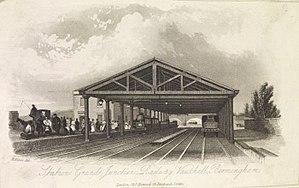
Les chemins de fer de Birmingham à Newton appelés aussi Grand Junction Railway ou GJR, lancés par le célèbre homme d'affaires Joseph Locke et ouverts le 4 janvier 1837 sur une longueur de 132 kilomètres ont constitué au milieu du XIXᵉ siècle l'une des premières lignes importantes de chemins de fer en Angleterre. La ligne a été acquise en 1846 par la London and North Western Railway.